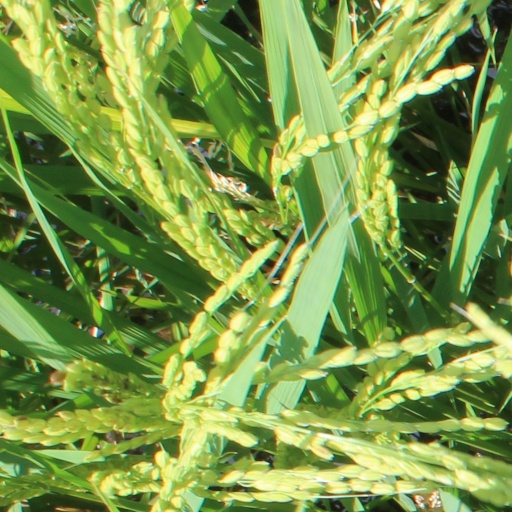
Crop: rice